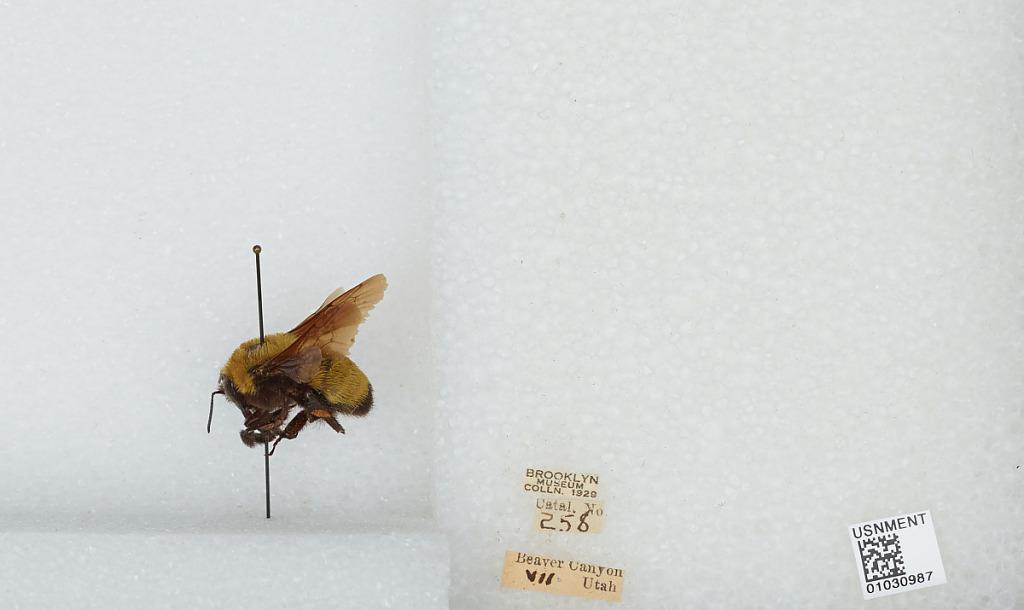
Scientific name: Bombus (Separatobombus) morrisoni Cresson
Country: United States
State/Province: Utah
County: Beaver
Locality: Beaver Canyon
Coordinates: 38.2864, -112.444